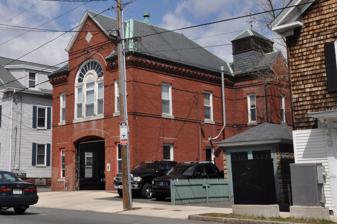
Building: North Street Fire Station
Country: United States of America
Year built: 1881
United States historic place North Street Fire Station U.S. National Register of Historic Places Show map of Massachusetts Show map of the United States Location Salem, Massachusetts Coordinates 42°31′42″N 70°54′10″W / 42.52833°N 70.90278°W / 42.52833; -70.90278 Built 1881 Architect Dennis, William Architectural style Queen Anne NRHP reference No. 13000050 Added to NRHP March 6, 2013 The North Street Fire Station is a historic fire station at 142 North Street on the north side of Salem, Massachusetts , and one of the oldest active service fire stations in the United States.  The brick Queen Anne structure was built in 1881 to a design by local architect William Dennis, and is the oldest active fire station in the city.  It was the second brick fire station built by the city, its design similar to the first one, built for ward 5 in 1880 and destroyed in the Great Salem Fire of 1914 .  The building as designed had a single bay to house a steamer, with space for stabling horses in the rear.  The upper level included a wardroom, which made the station a center for social and civic functions, such as political meetings and elections. The building was listed on the National Register of Historic Places in 2013. See also Central Fire Station (Taunton, Massachusetts) , built 1867 Peabody Central Fire Station , built 1873 National Register of Historic Places listings in Salem, Massachusetts National Register of Historic Places listings in Essex County, Massachusetts References